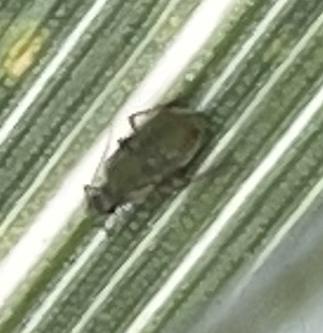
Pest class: bird_cherry_oat_aphid